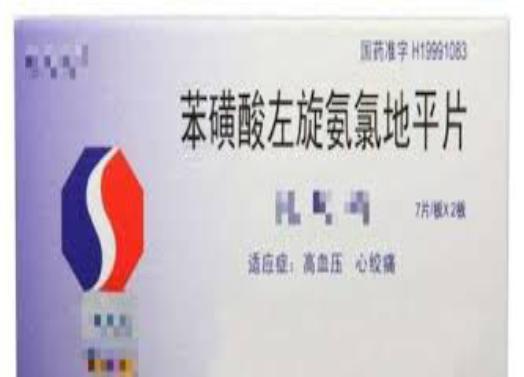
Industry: Medical